Younghoe Koo

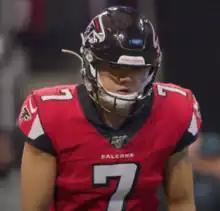
Koo in 2019

On October 29, 2019, Koo was signed by the Atlanta Falcons after they cut their longtime kicker and franchise leading scorer, Matt Bryant. In his Falcons debut, Koo made all four of his field goals (including a 48-yarder) and both of his extra points in a 26–9 upset win over the New Orleans Saints.